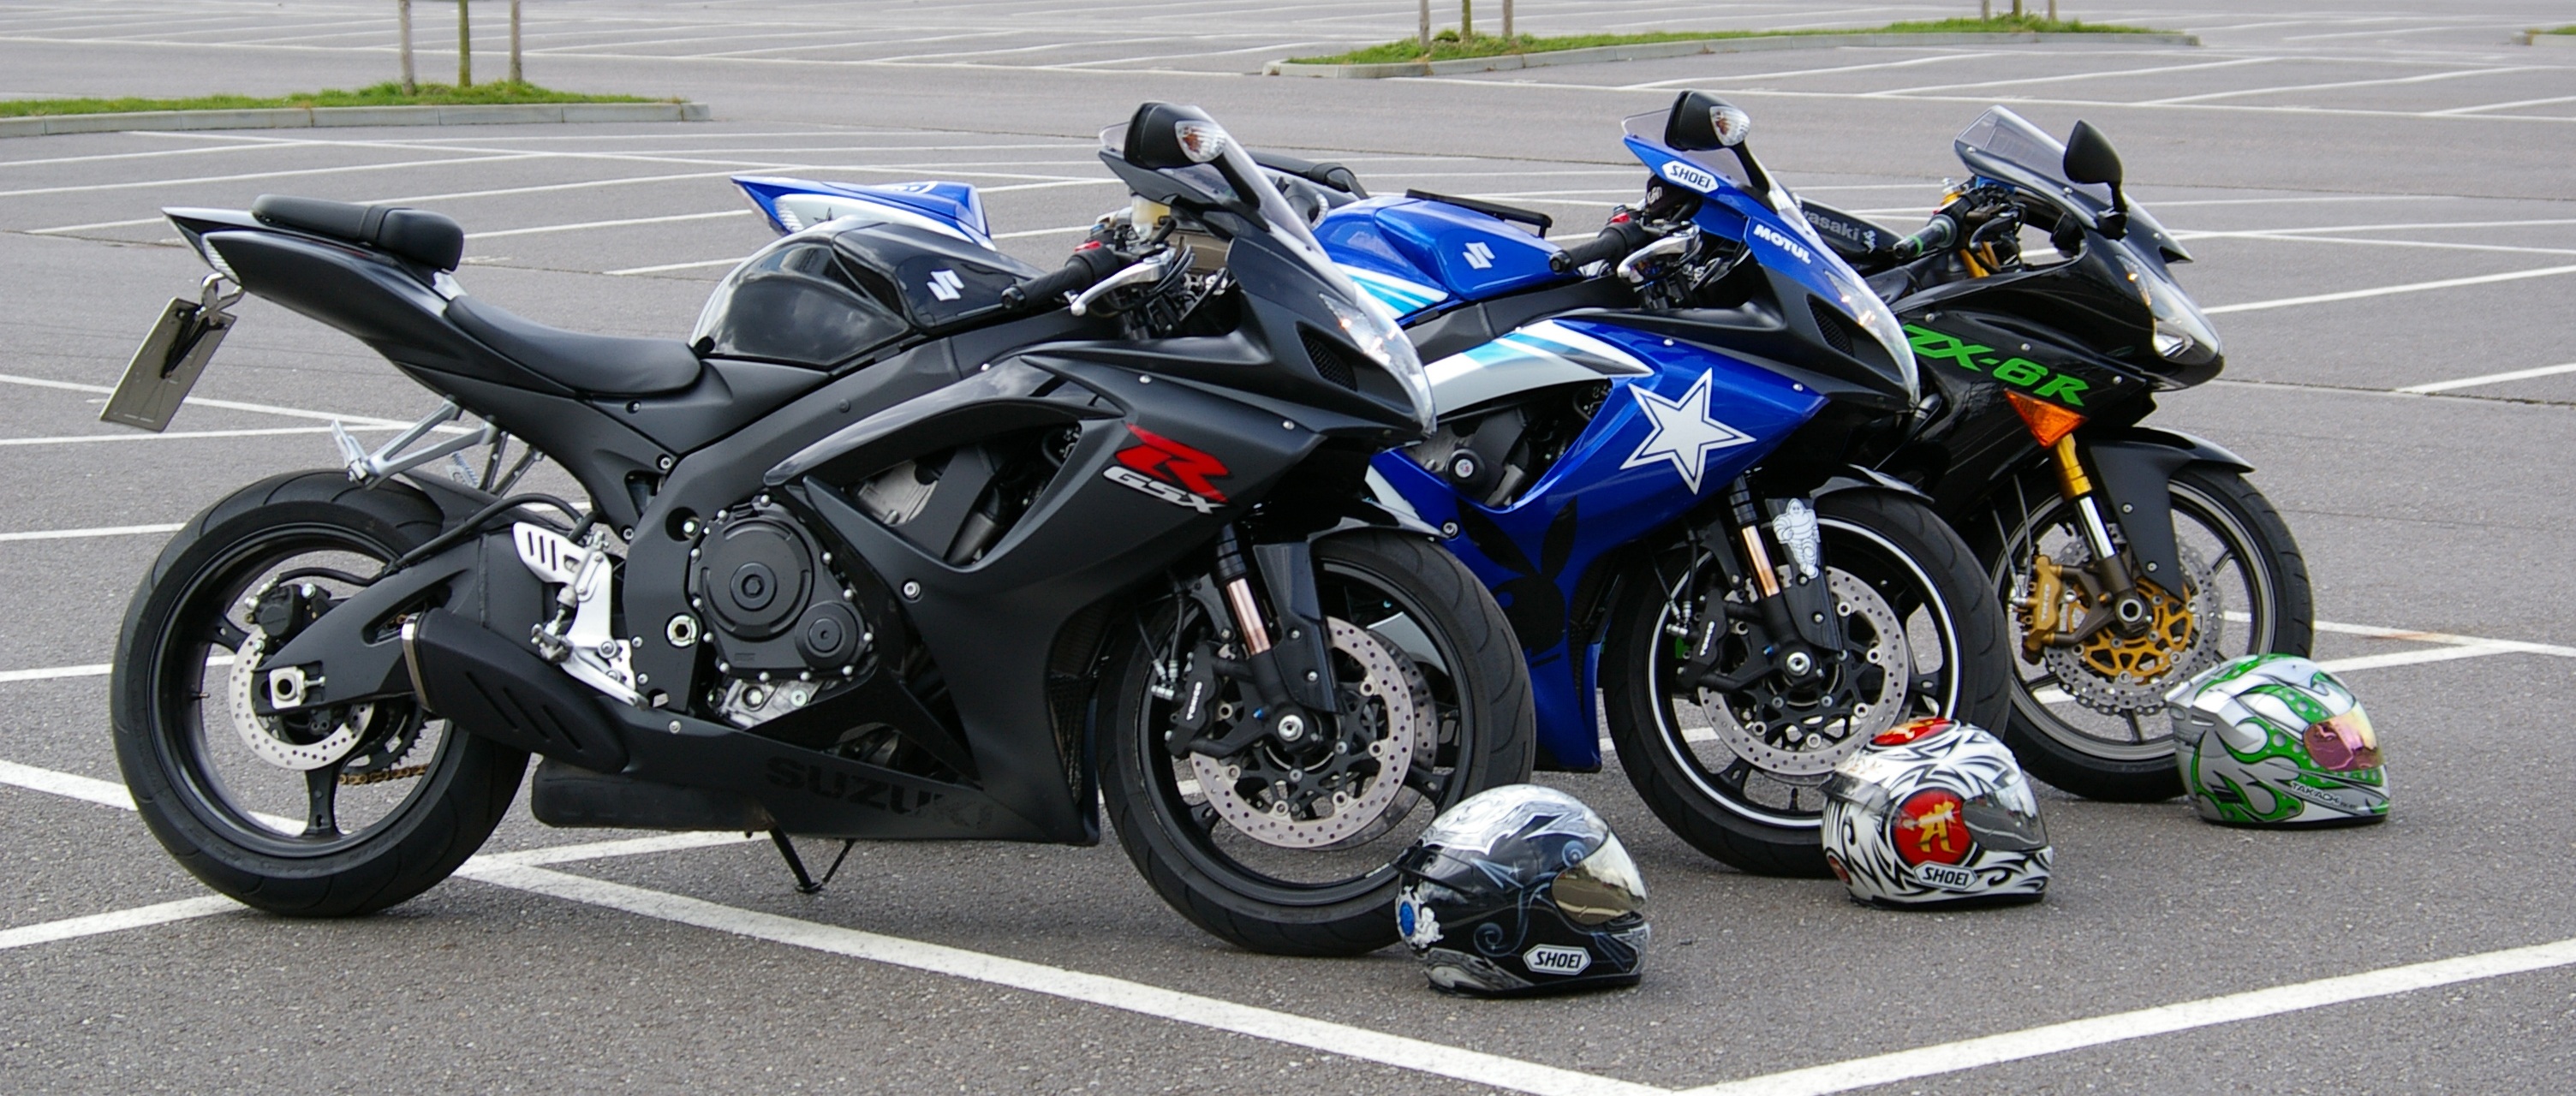
car, vehicle, motorcycle, side view, racing, race track, suzuki, kawasaki, motorsport, helmets, placed, motorcycling, road racing, automobile make, superbike racing, supermoto, three motorcycles